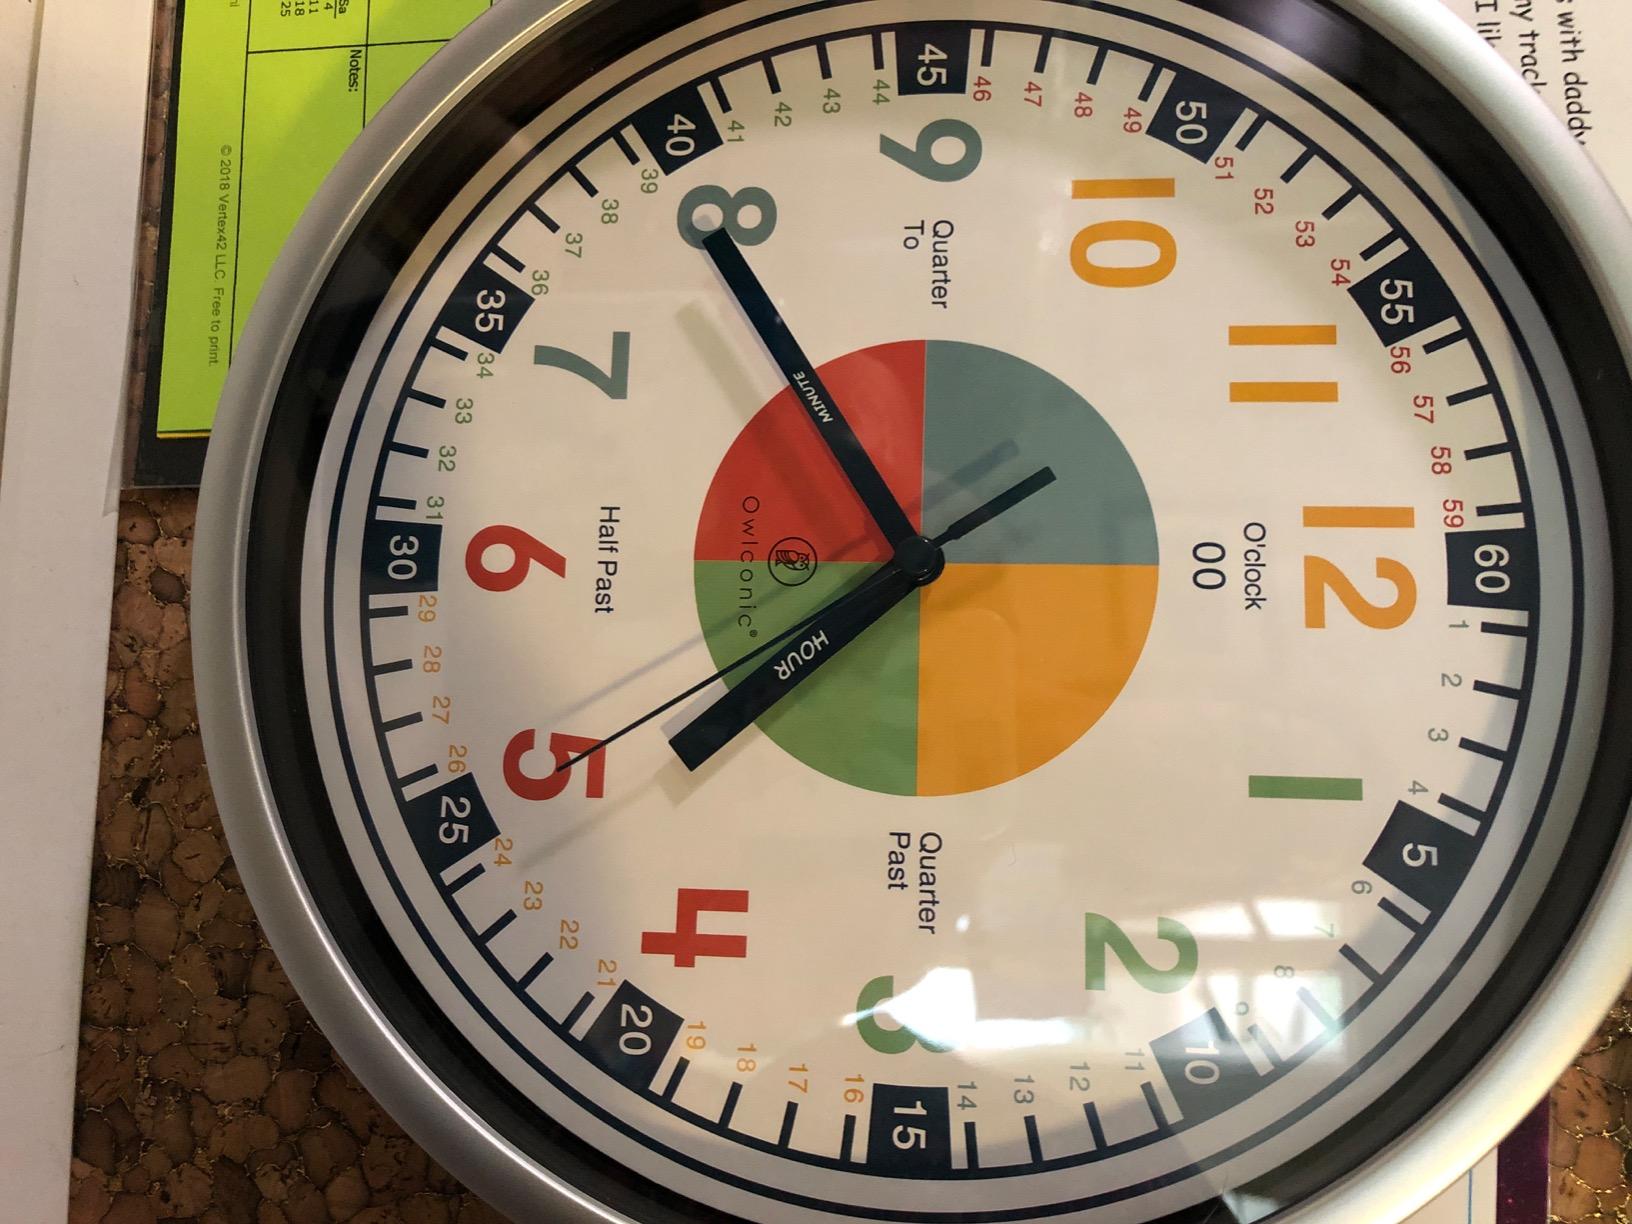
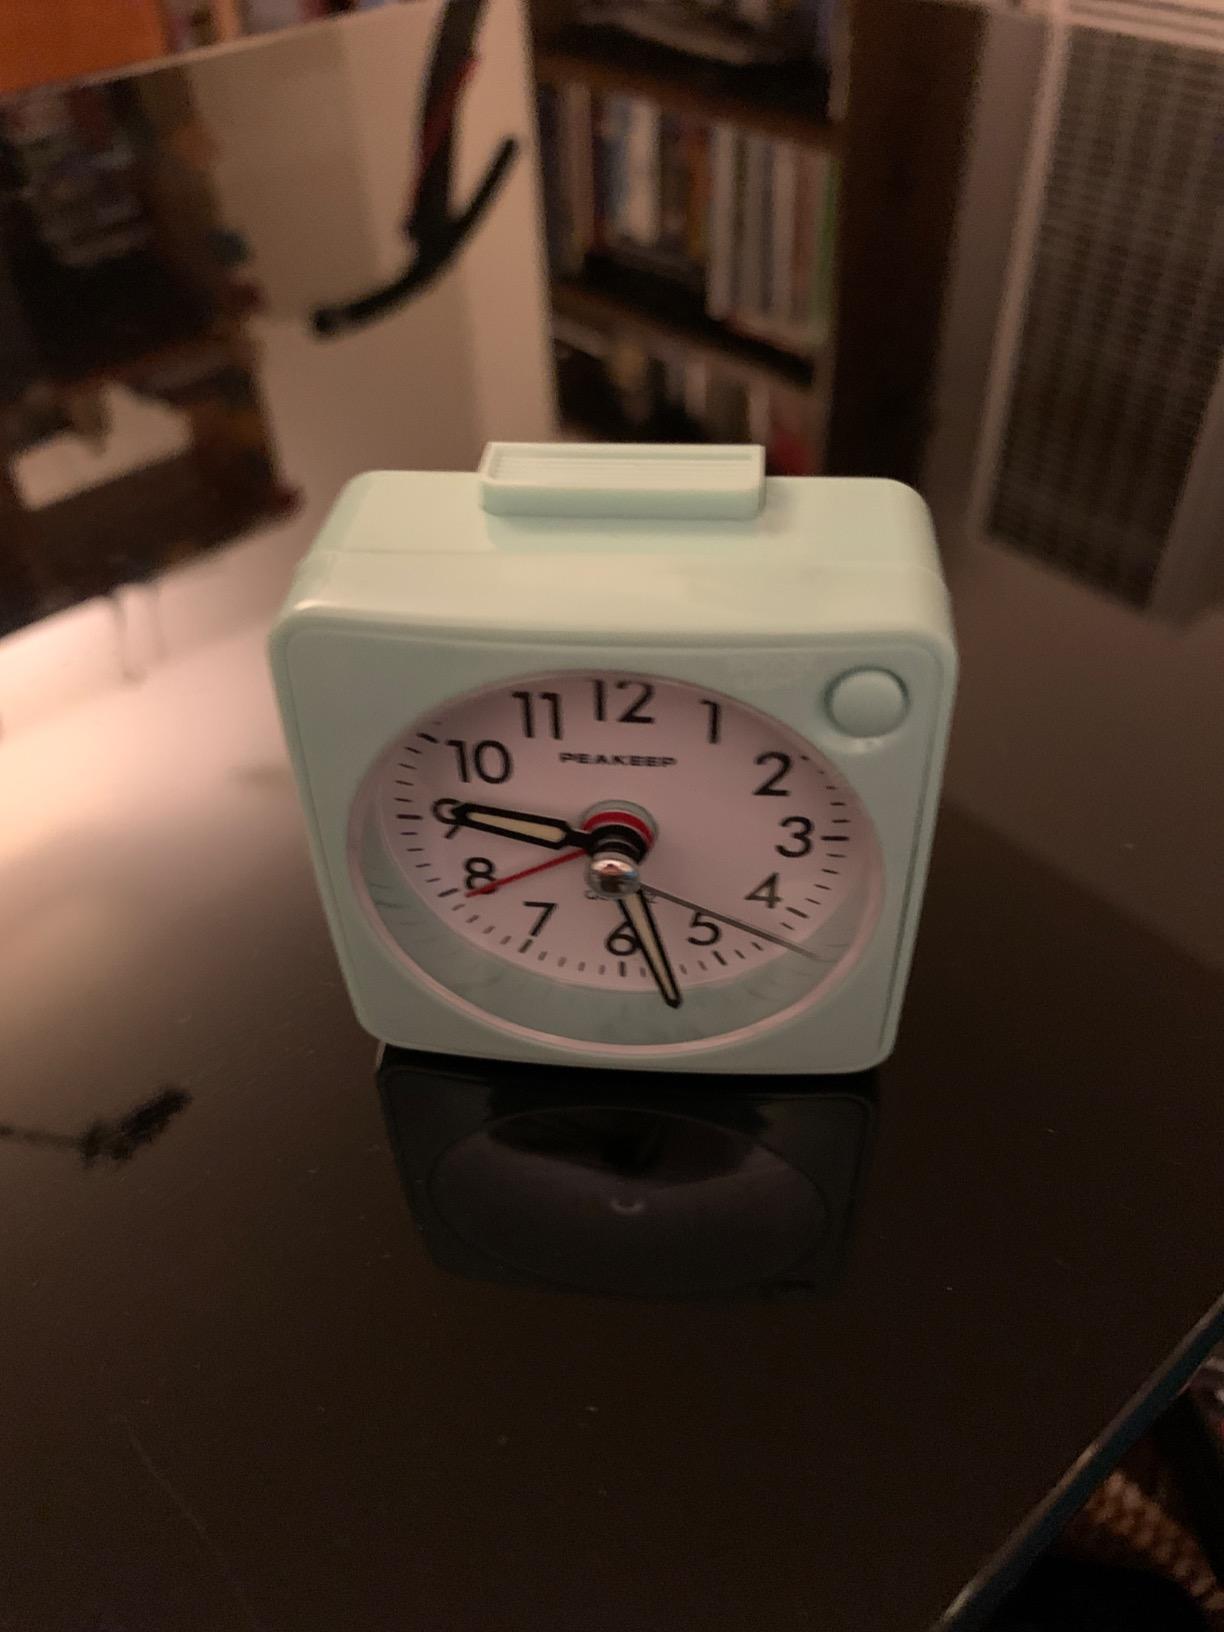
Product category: clock
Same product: no